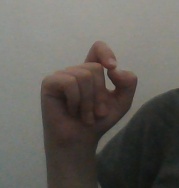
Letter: fa